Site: brandenburg
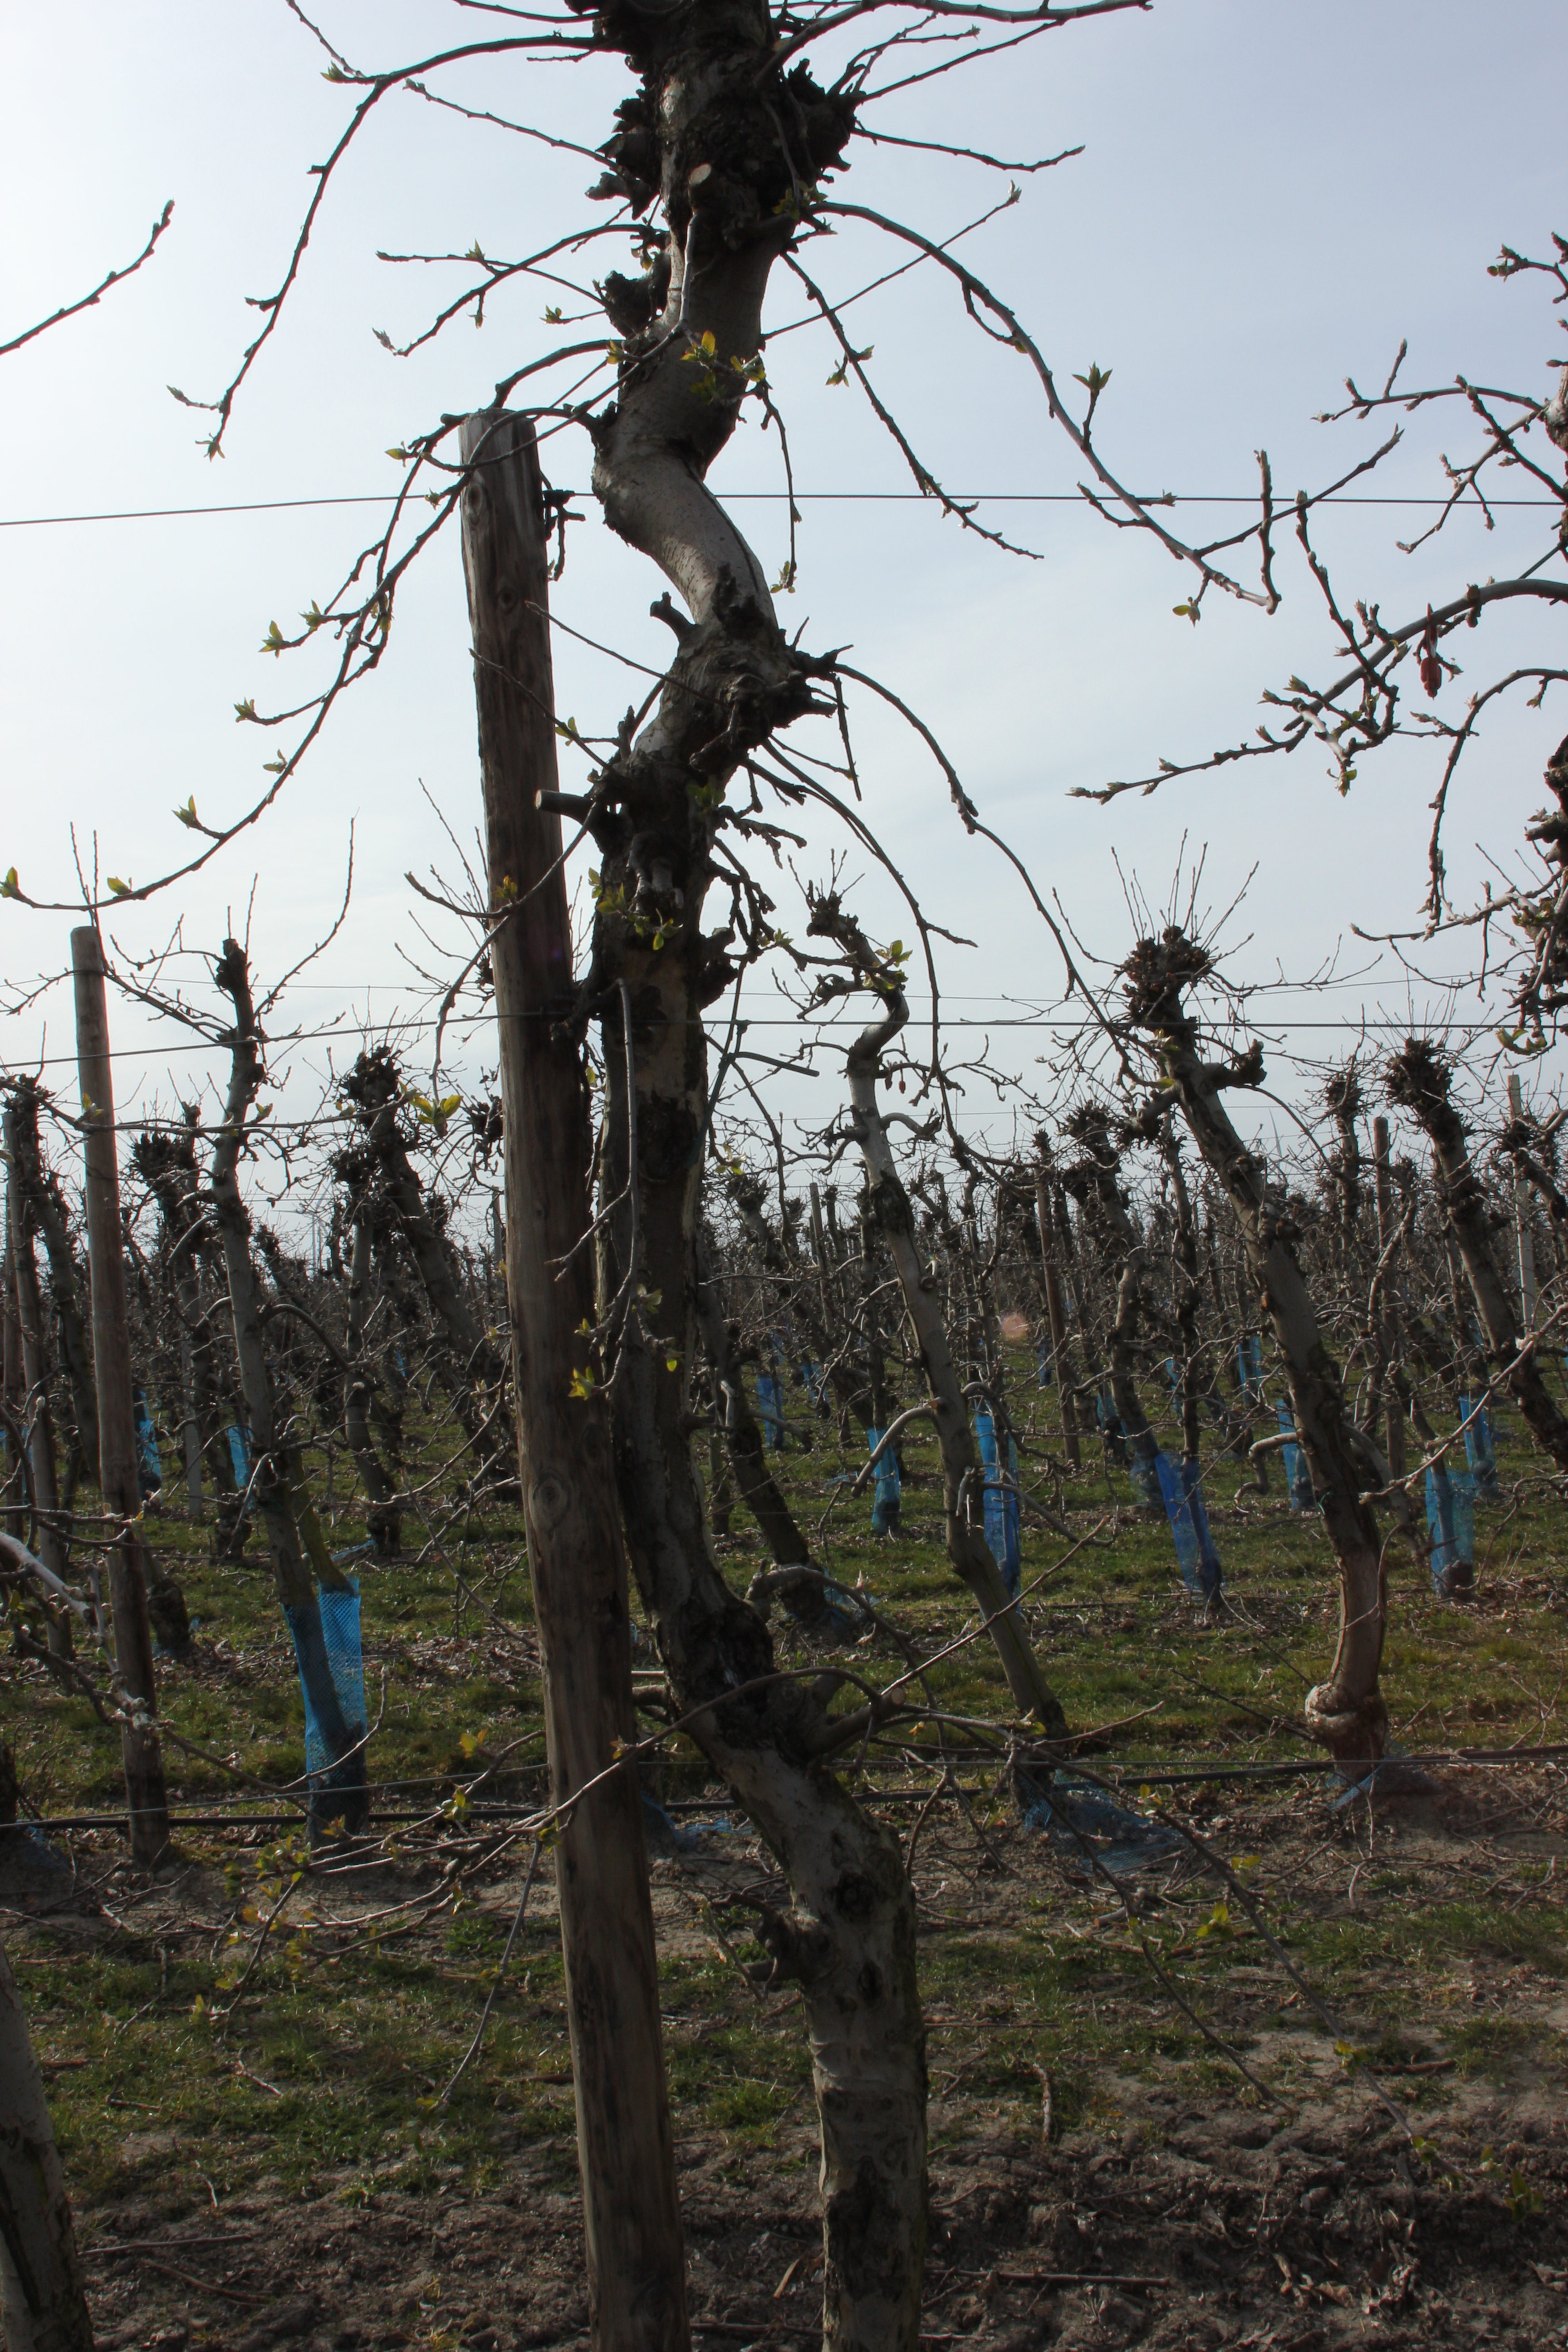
Growth stage (BBCH 54): Inflorescence emergence